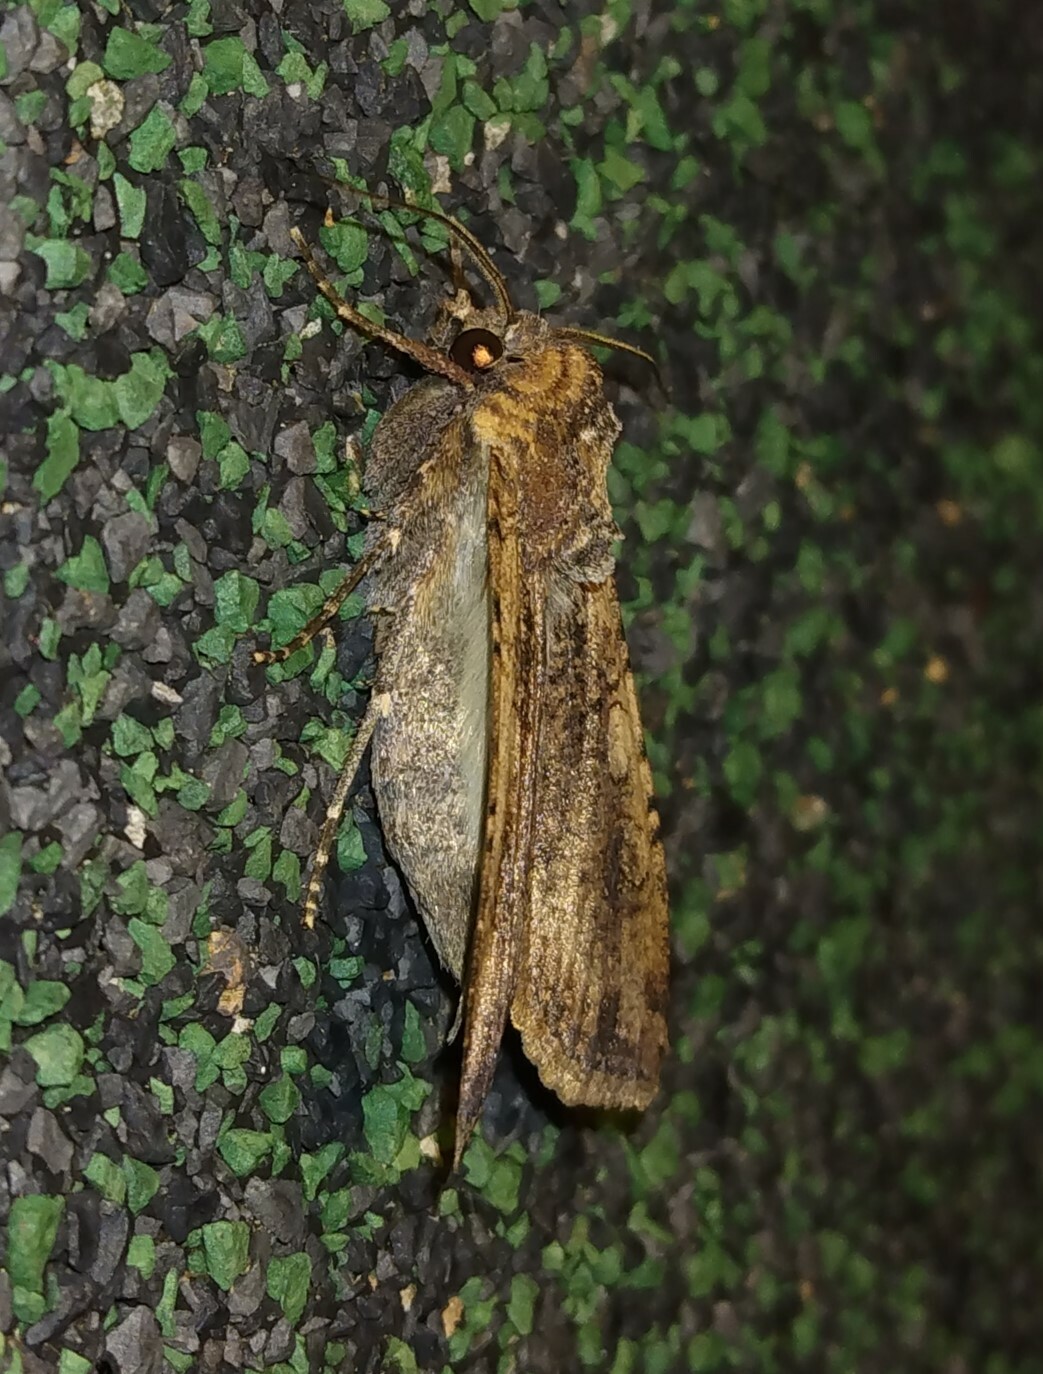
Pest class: cutworms